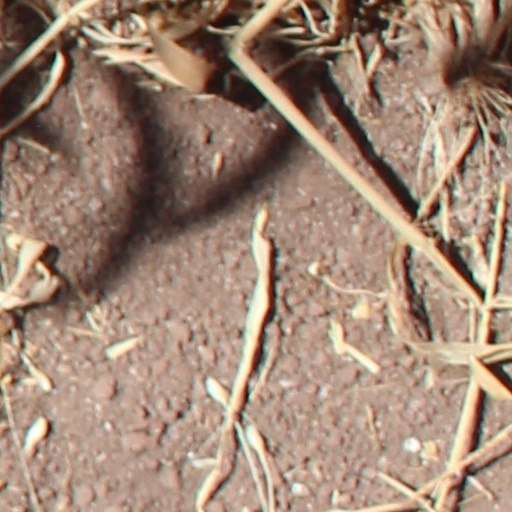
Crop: wheat